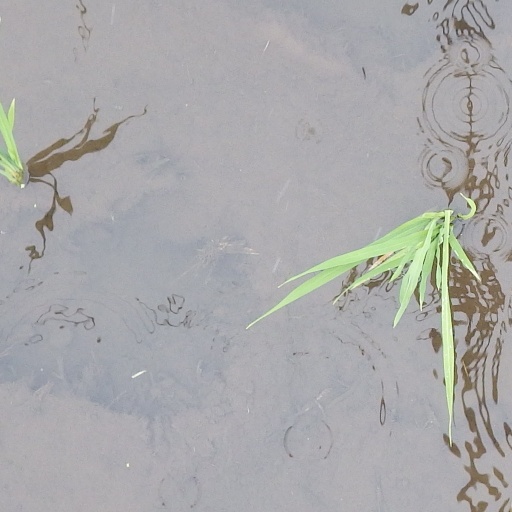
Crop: rice